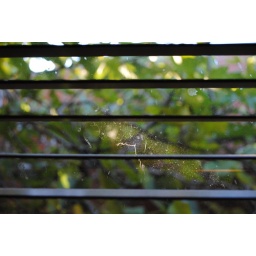
I have a Fig Tree in my backyard where my window is and I love watching the birds eat them